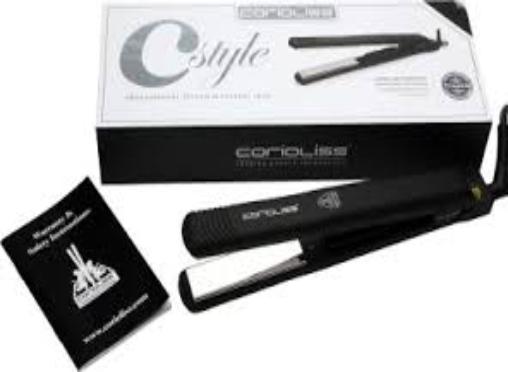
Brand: corioliss
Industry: Necessities